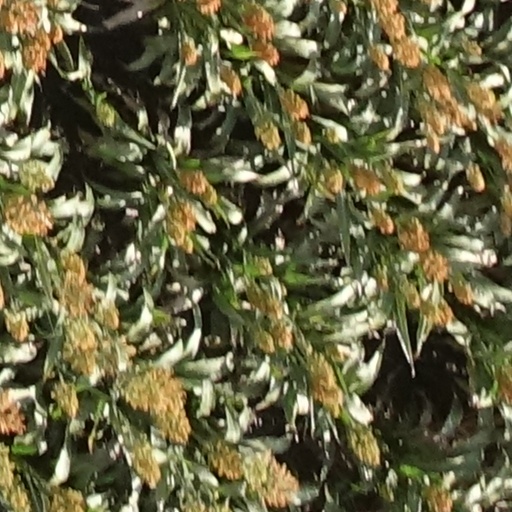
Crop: sorghum